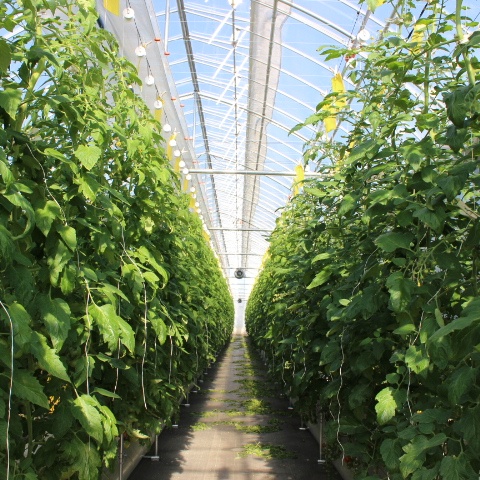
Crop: tomato